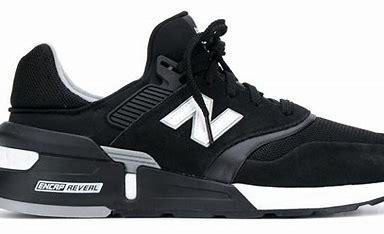
Brand: New
Model: Balance New Balance 997